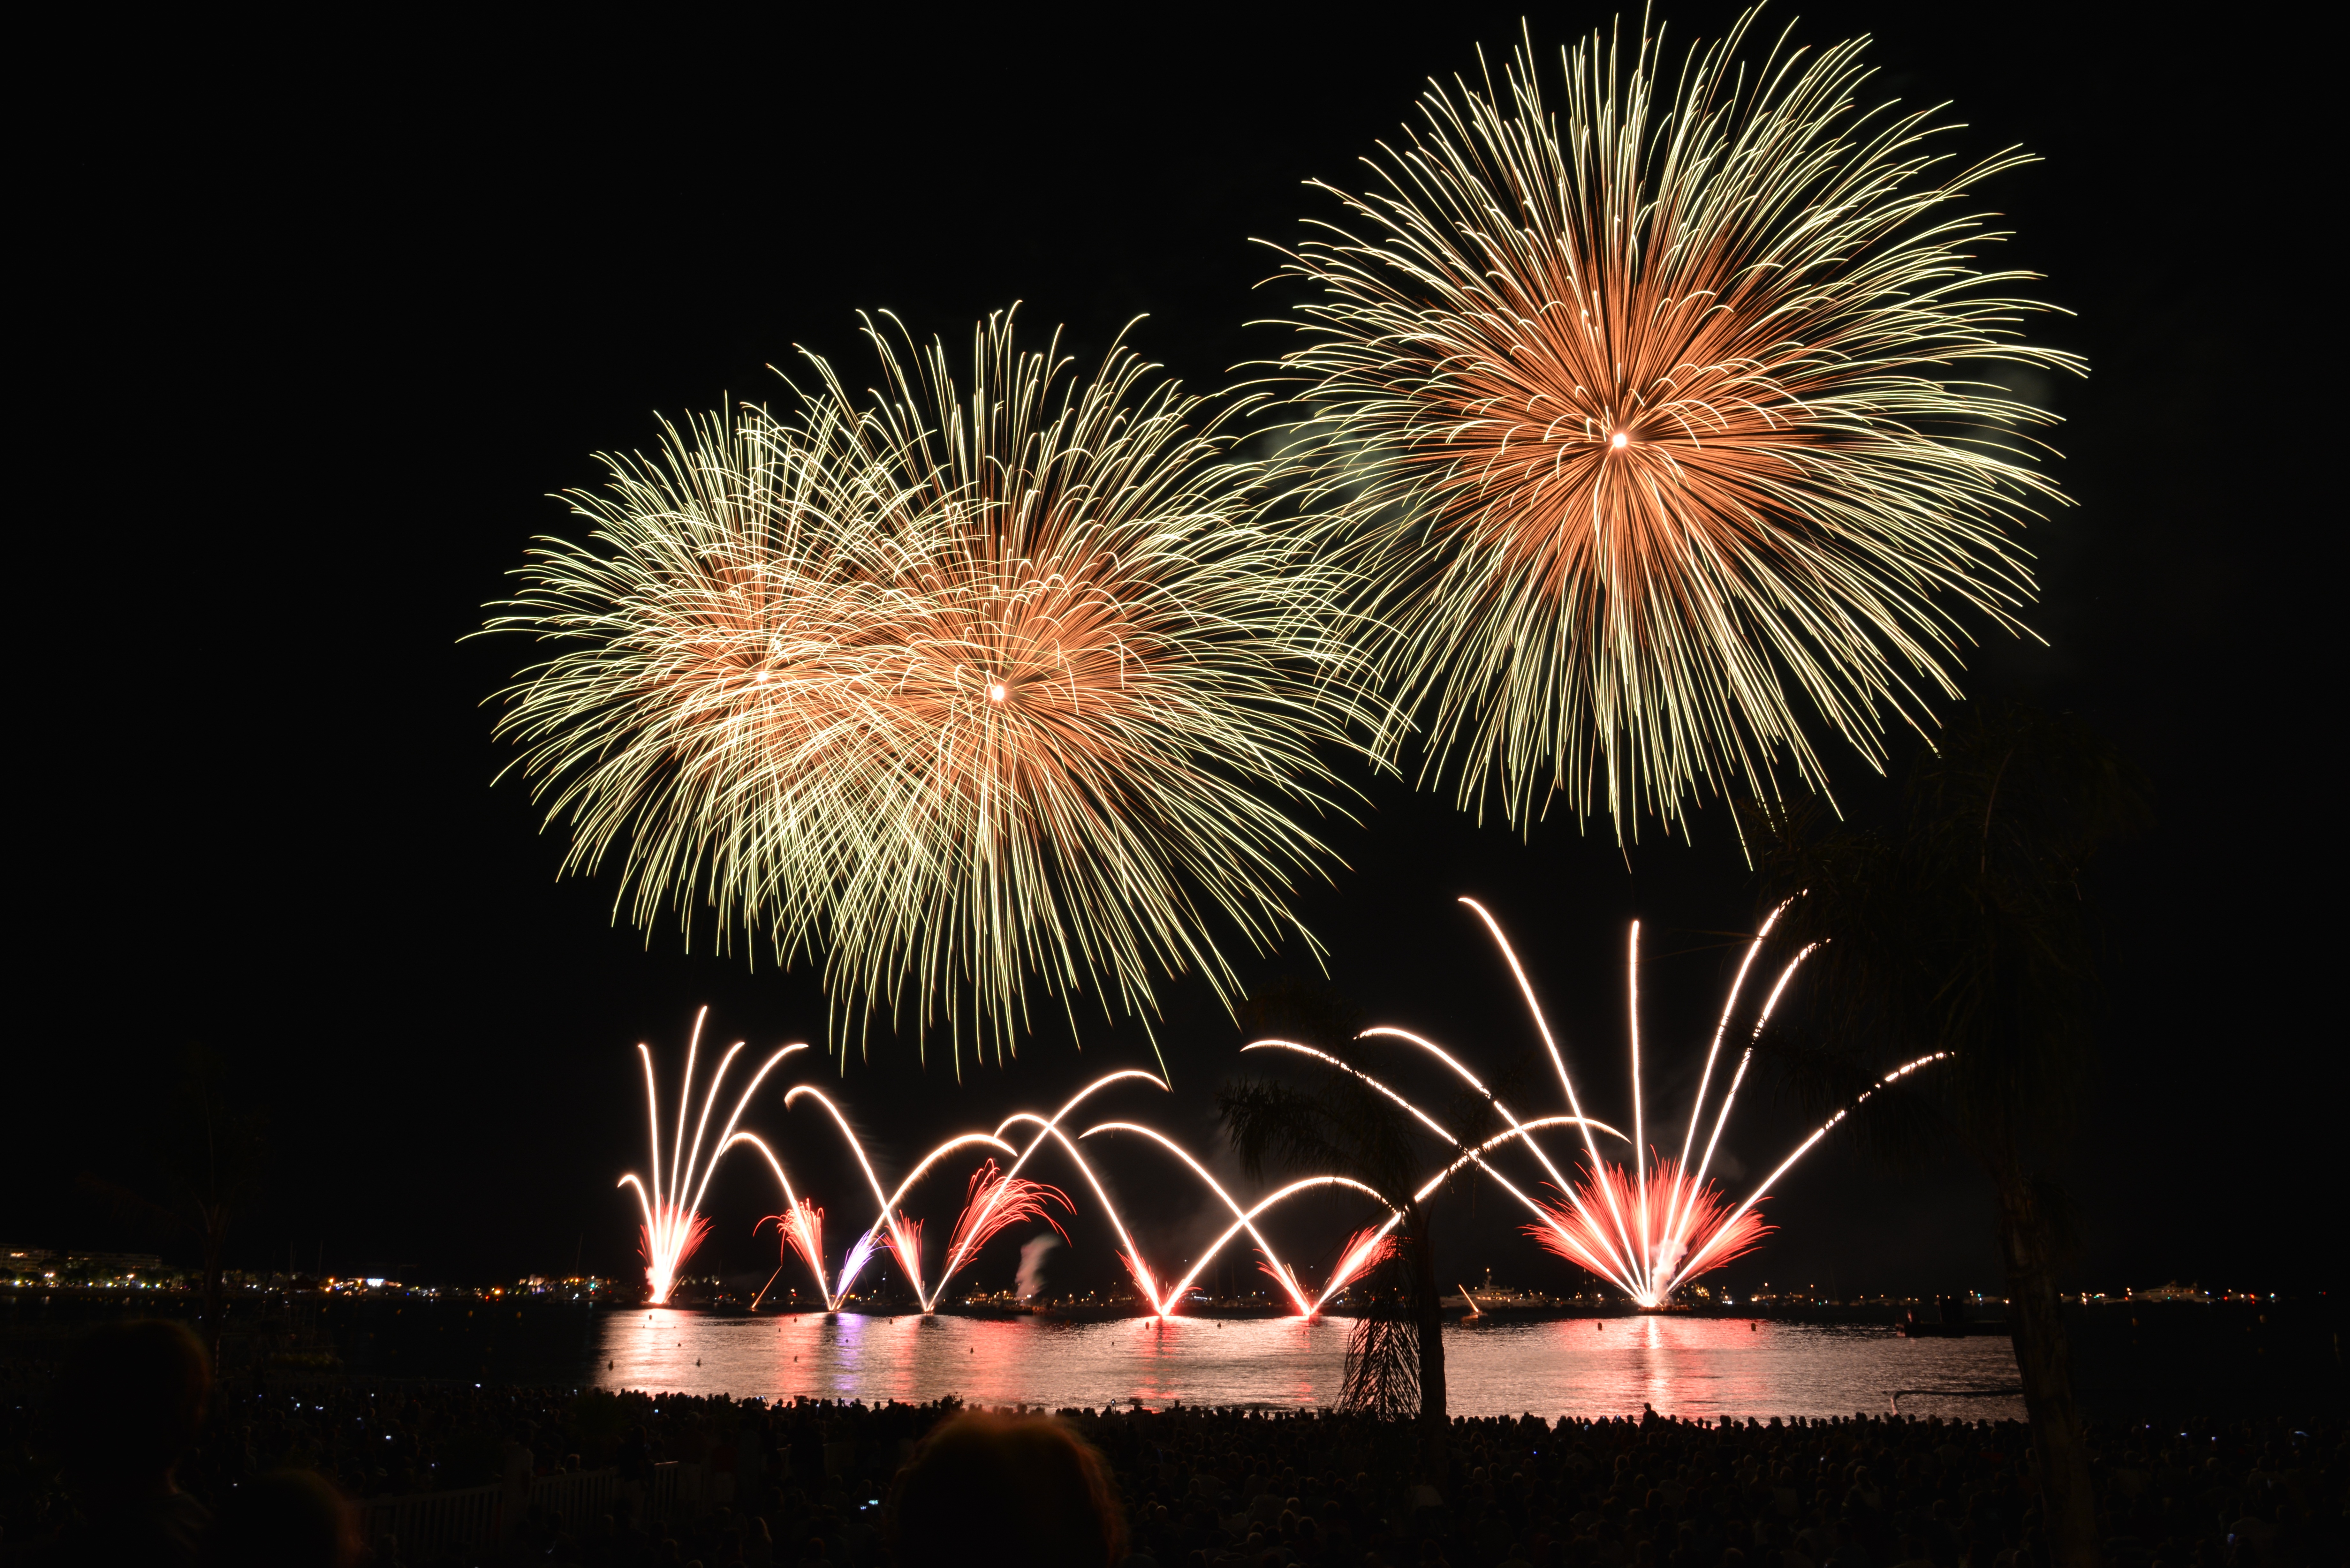
light, sky, night, recreation, celebration, new year, 2016, fireworks, event, new year's eve, outdoor recreation